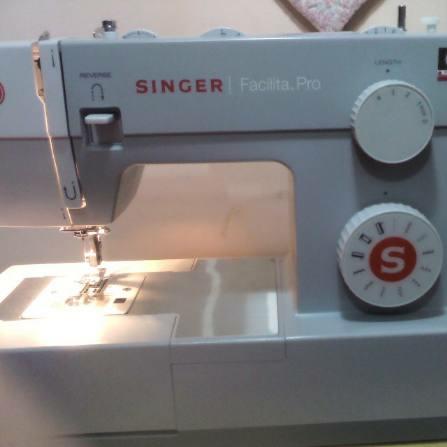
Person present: No